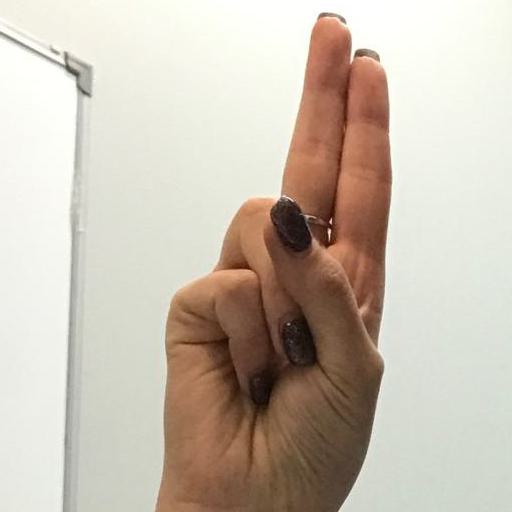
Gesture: two_up